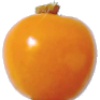
Label: Physalis 1